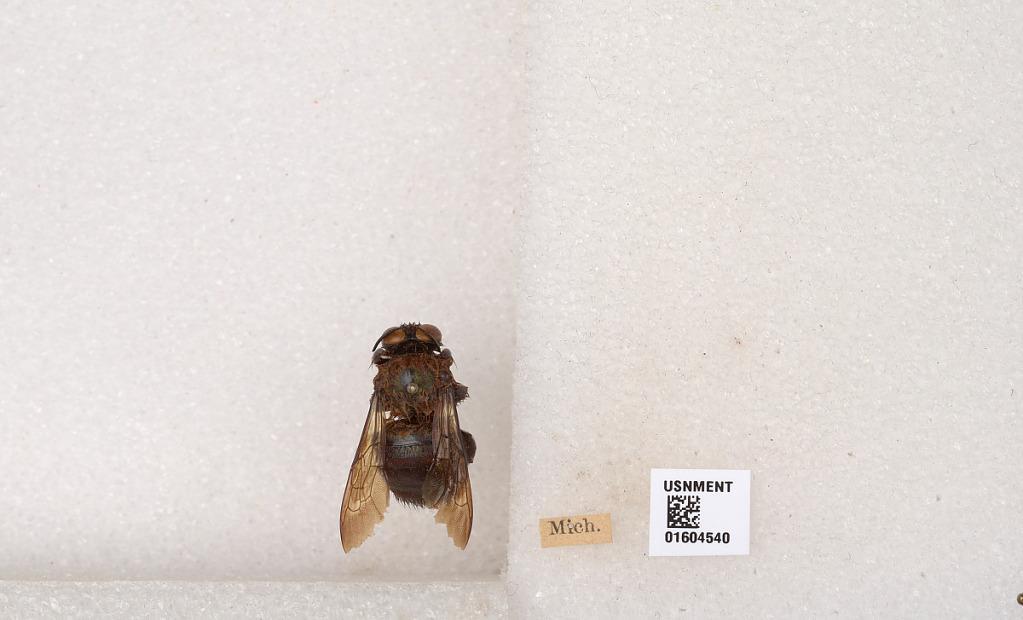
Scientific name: Xylocopa (Xylocopoides) virginica virginica (Linnaeus)